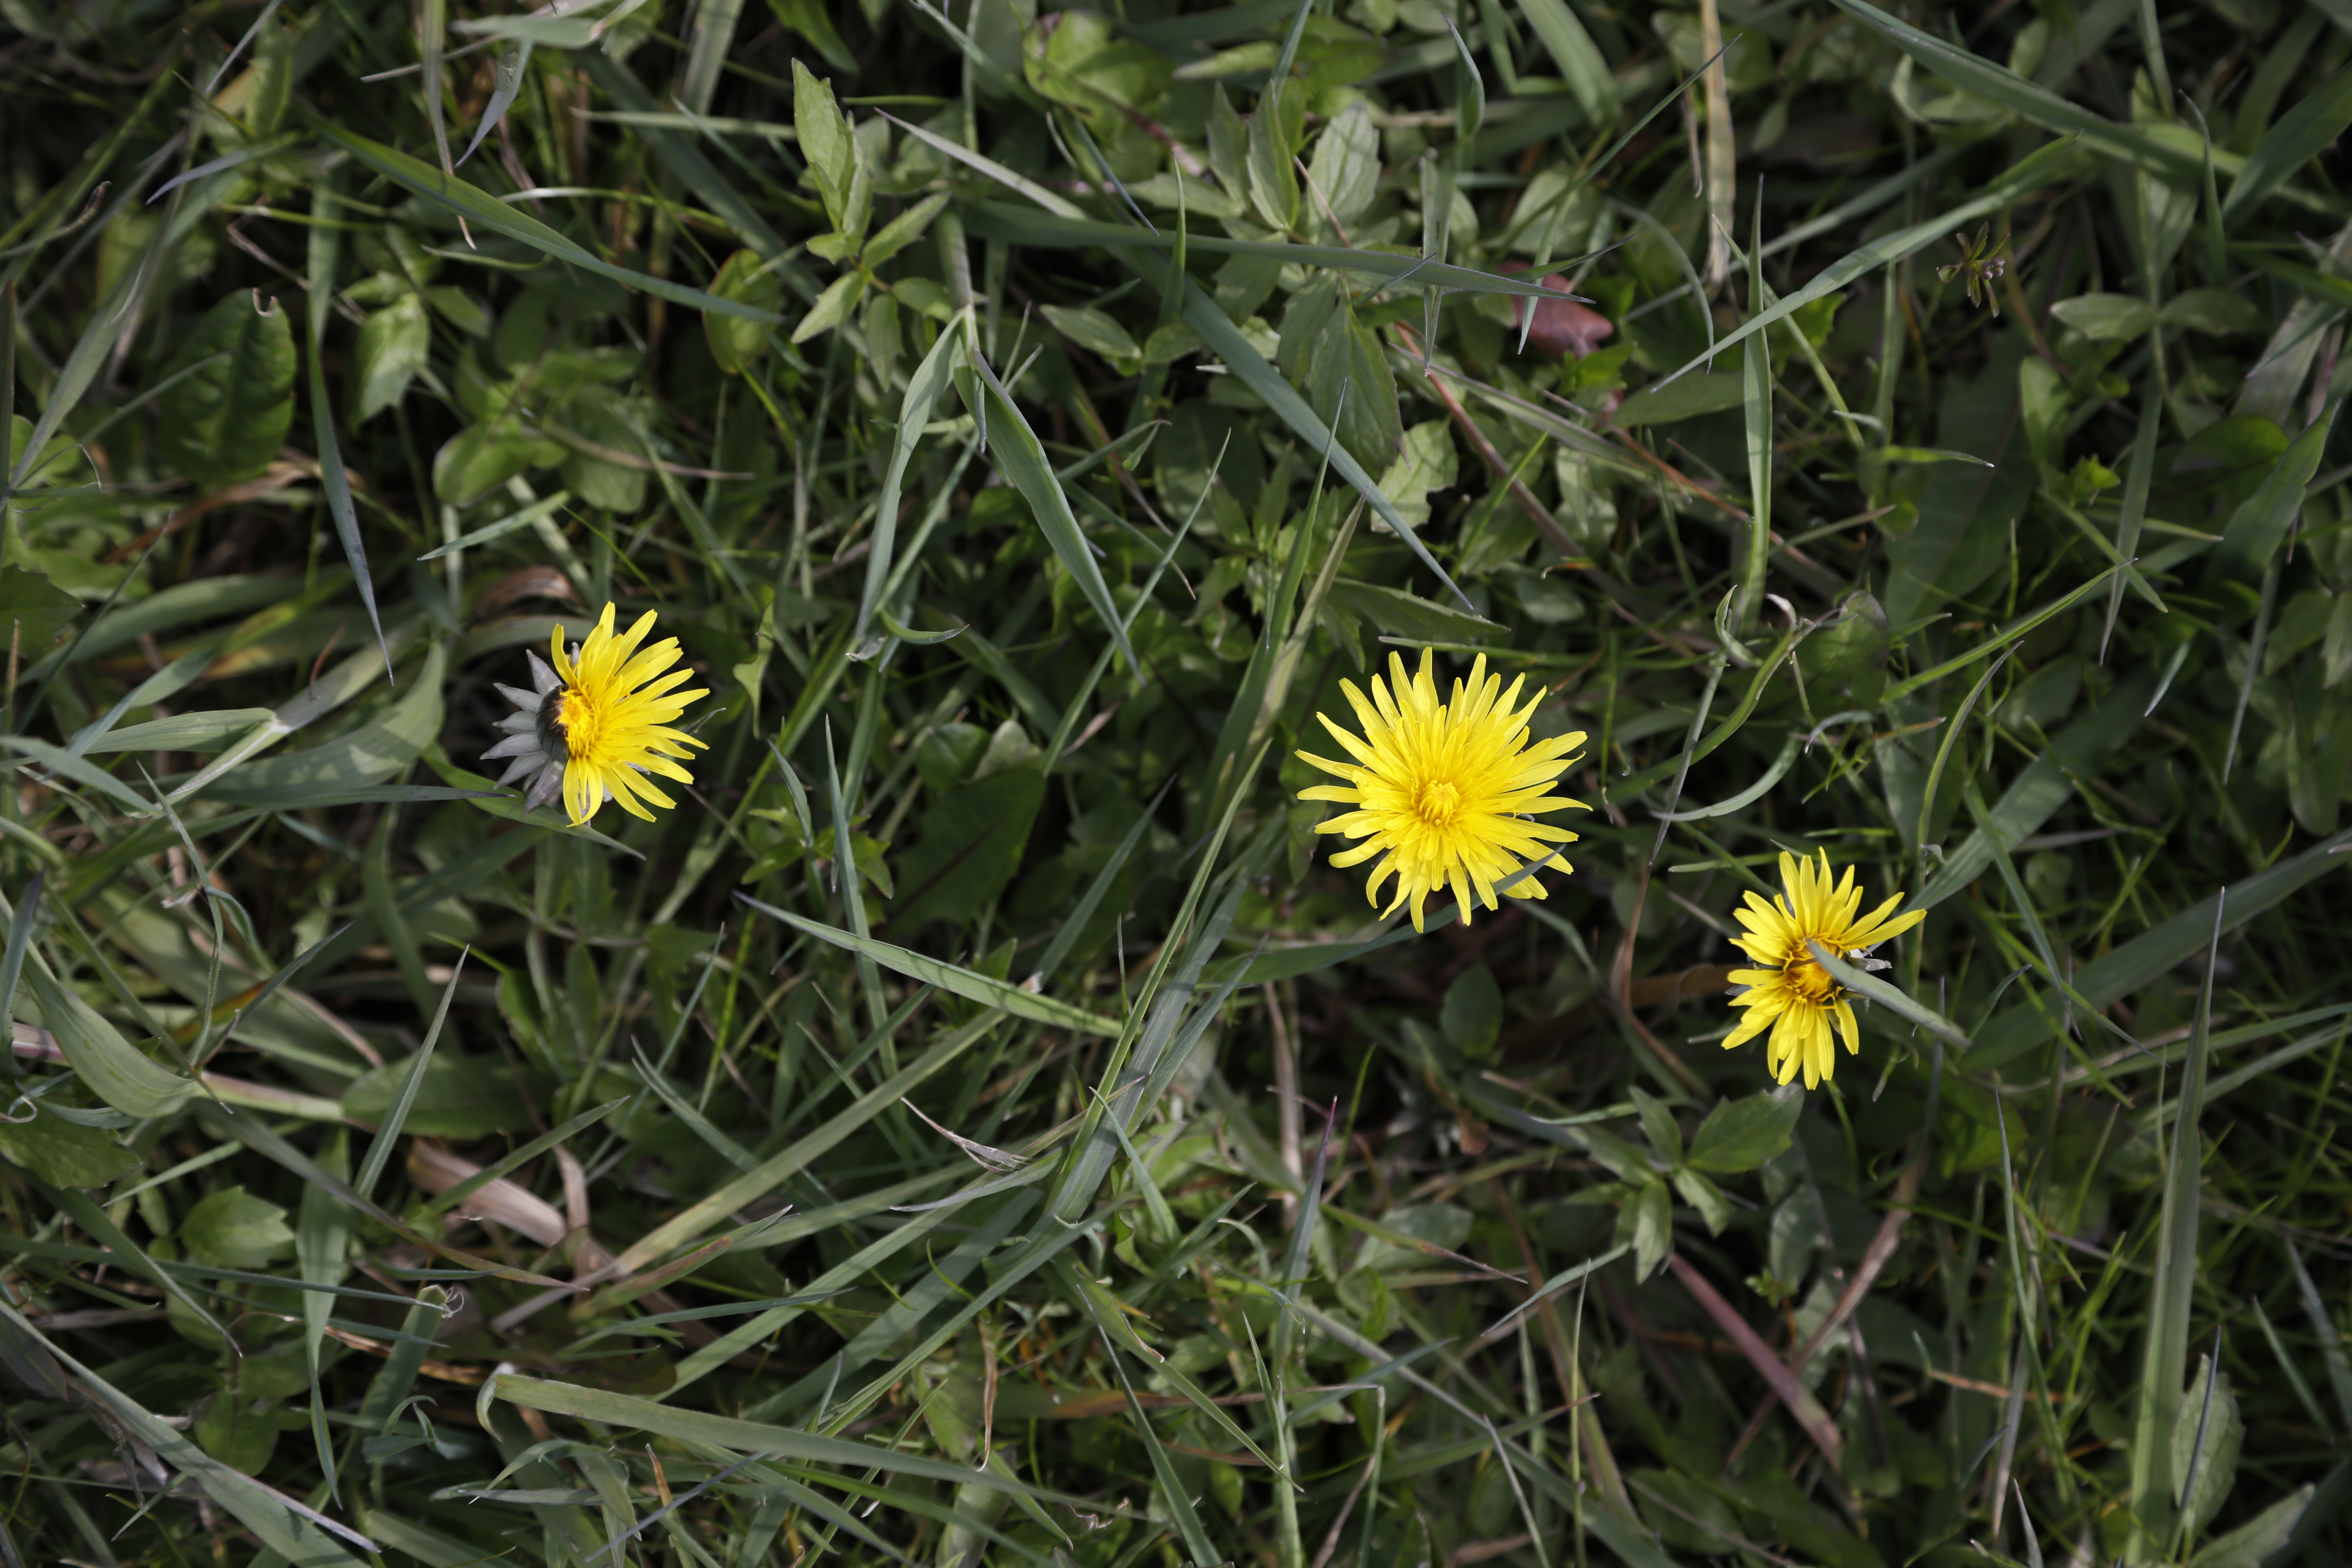
Plant species: Taraxacam officinale